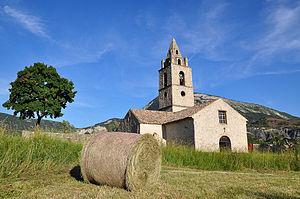
Église de Tartonne
Cet article recense les monuments historiques des Alpes-de-Haute-Provence, en France.
L'église Notre-Dame est une église située à Tartonne, en France.
Tartonne est une commune française, située dans le département des Alpes-de-Haute-Provence en région Provence-Alpes-Côte d'Azur.